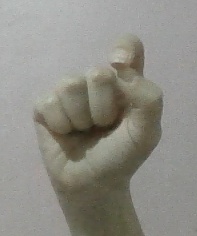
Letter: fa